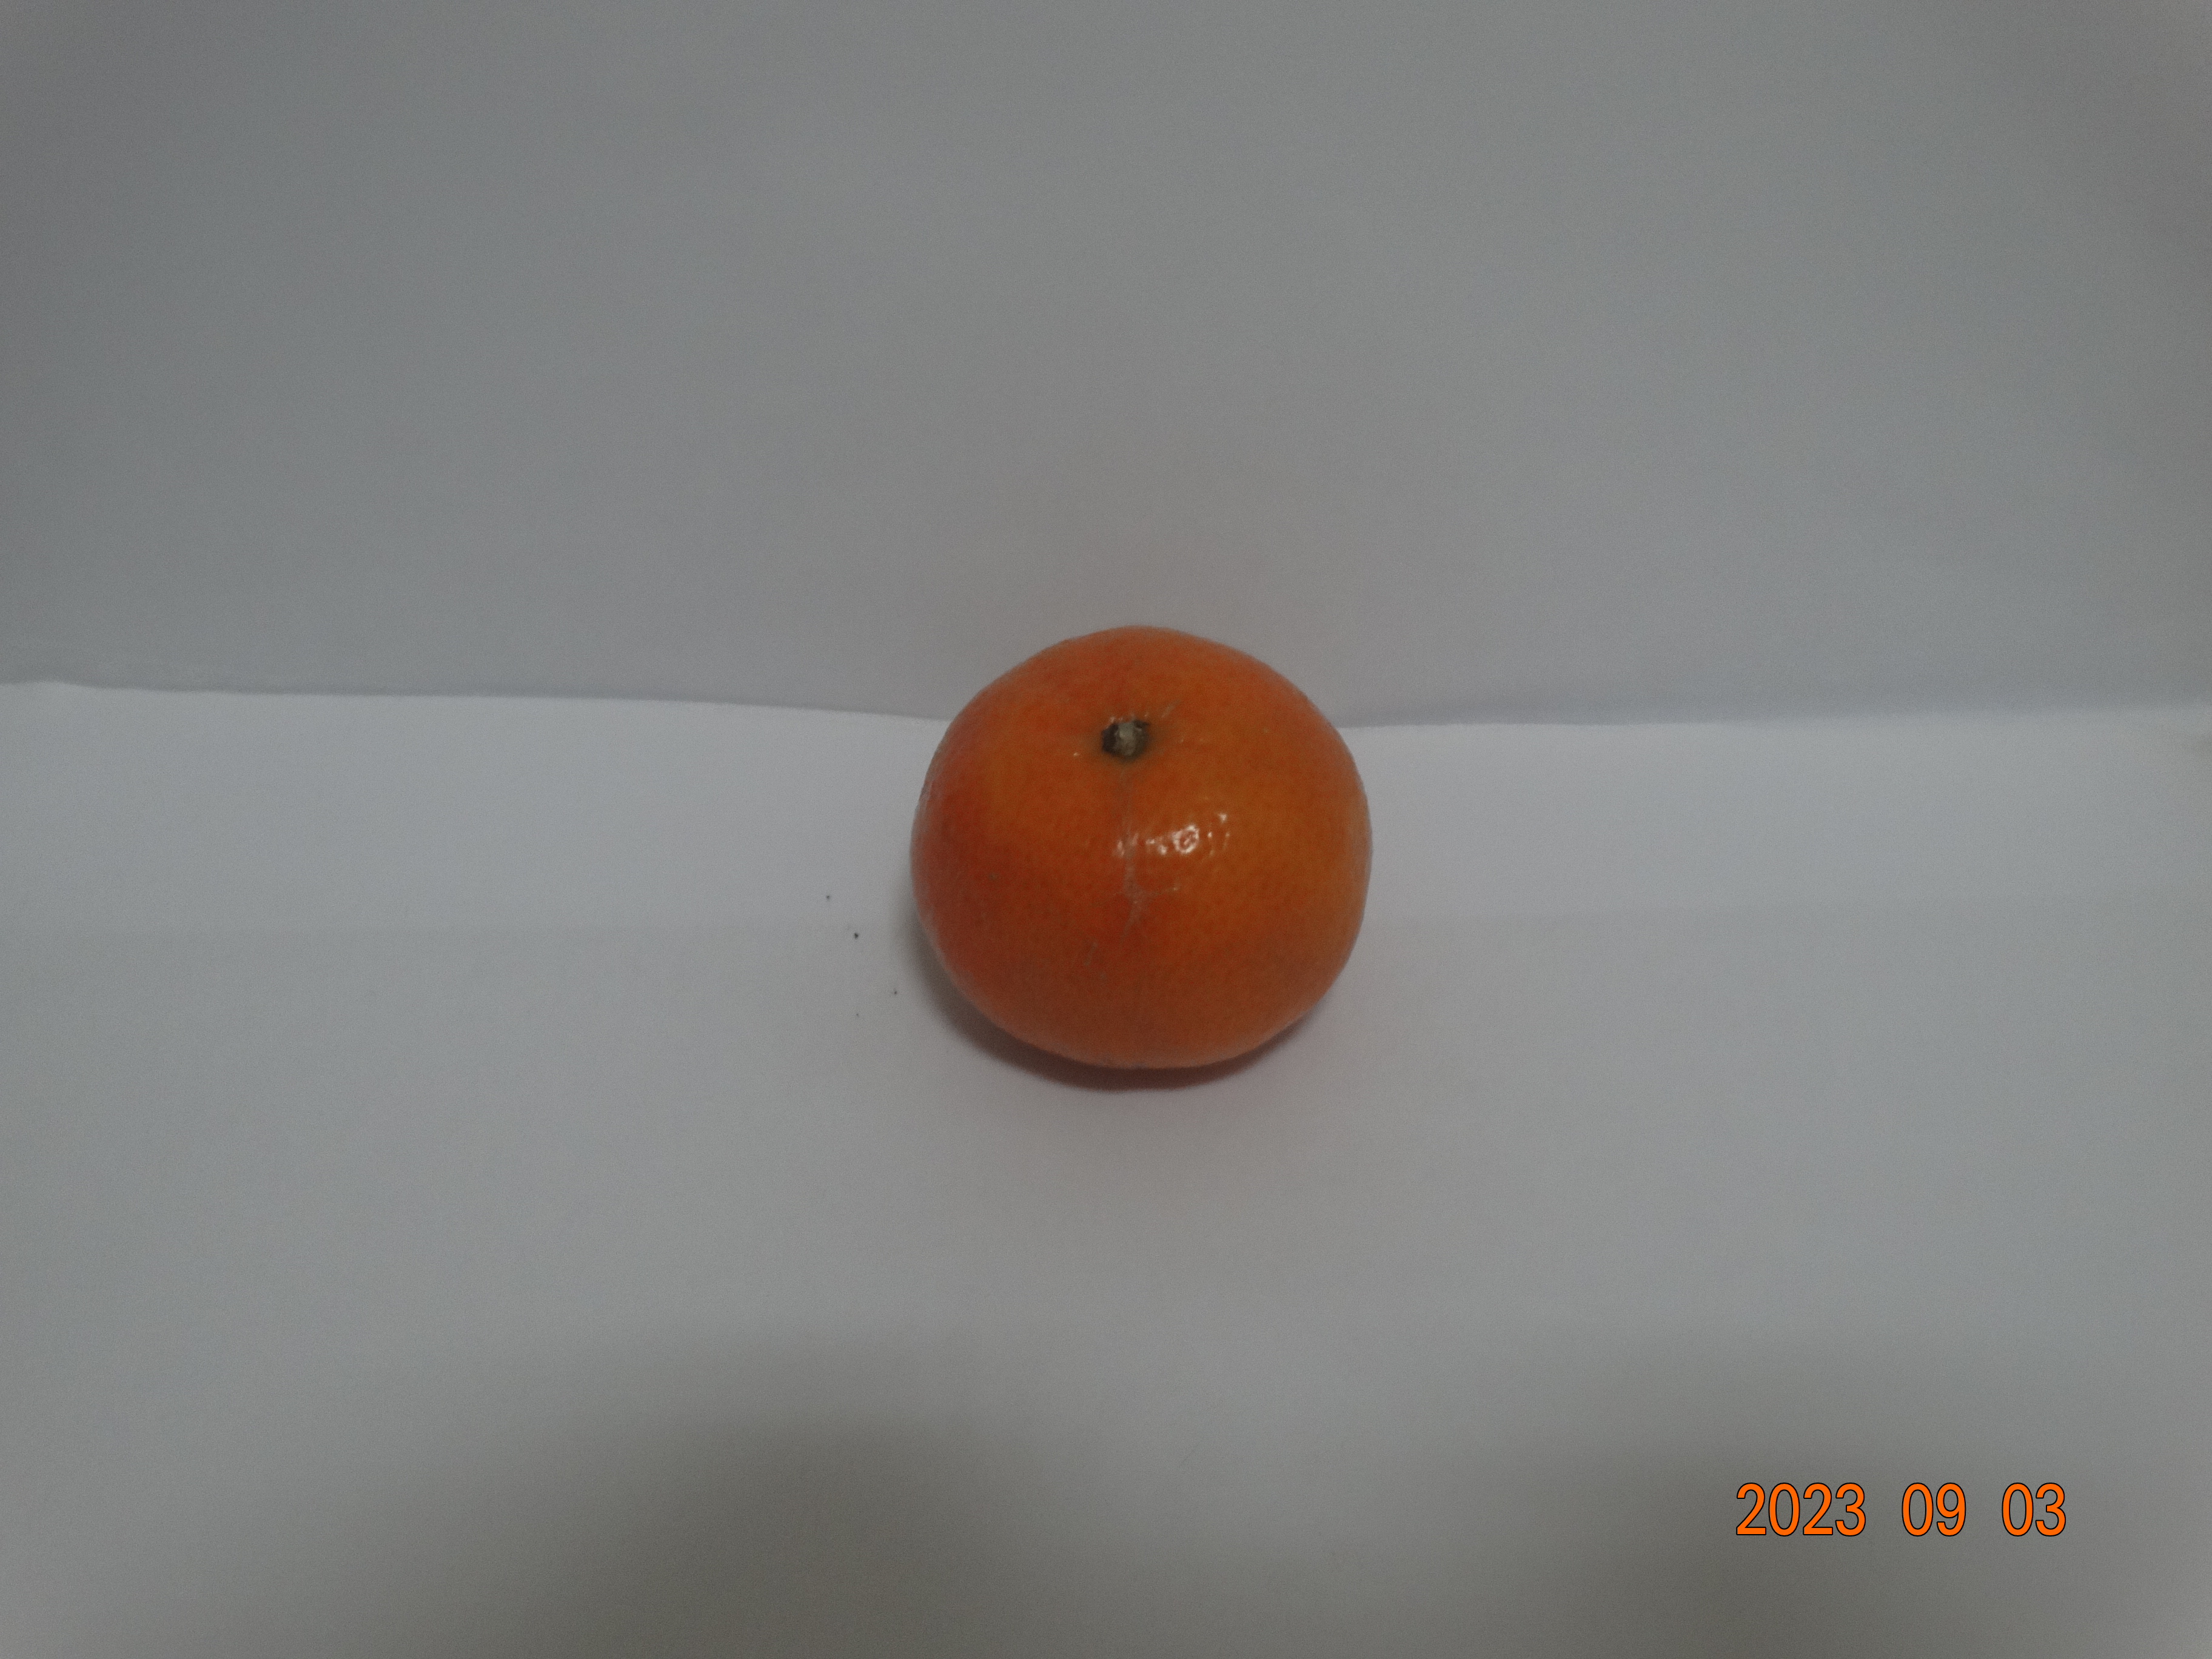
Citrus fruit variety: tangerine